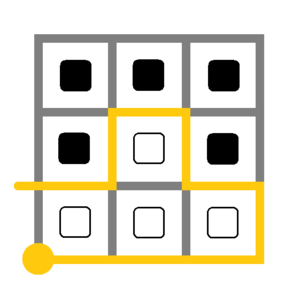
Exemple schématique de puzzle semblable à ceux présents dans le jeu ""The Witness"""
The Witness est un jeu vidéo indépendant 3D de puzzle conçu par Jonathan Blow, le créateur de Braid, développé et publié par Thekla, Inc. et sorti le 26 janvier 2016.